Operation Veritable

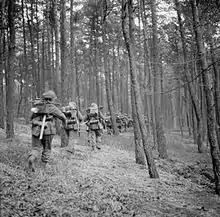
British infantrymen advance through the Reichswald during Operation Veritable, 8 February 1945.

The operation started as an infantry frontal assault, with armoured support, against prepared positions, in terrain that favoured the defenders. On 7 February more than 750 RAF heavy bombers deluged Kleve and Goch with high explosive. In order to reduce the defenders' advantages, a large scale artillery bombardment was employed, the biggest British barrage since the Second Battle of El Alamein. Men were literally deafened for hours by the noise of 1,034 guns. It was hoped that this would not only destroy the German defences throughout the Reichswald but also destroy the defenders' morale and their will to fight. Air raids were also undertaken to isolate the battle area from further reinforcement.